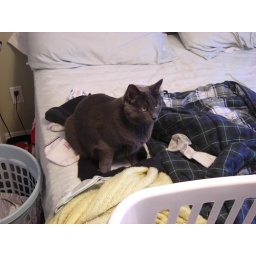
My two cats playing in a laundry basket